Axiom Space

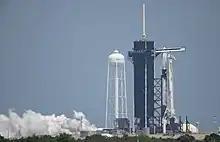
Axiom Mission 1 at LC-39A undergoing pre-launch preparations

Ax-2 was a private crew mission to the ISS. The flight launched on 21 May 2023 and sent four people to the ISS. On 25 May 2021, Axiom Space announced that former NASA Astronaut Peggy Whitson would be the mission commander and John Shoffner would be the mission pilot. Two astronauts from the Kingdom of Saudi Arabia, Ali Alqarni and Rayyanah Barnawi were also on board as mission specialists.